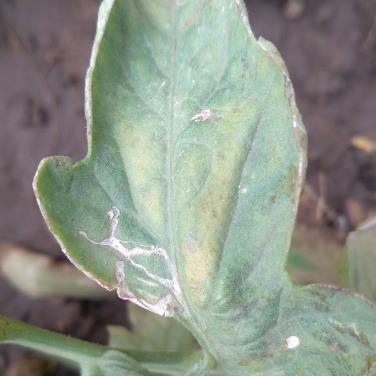
Crop: Tomato
Condition: mite-d